Siege of Nice

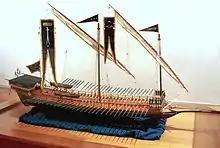
Barbarossa's galley during his campaign in France, 1543

The Ottoman force first landed at Villefranche, 6 kilometers east of Nice, which it took and destroyed. The French and Ottoman forces then collaborated to attack the city of Nice on 6 August 1543.